Capital Mechanized Infantry Division

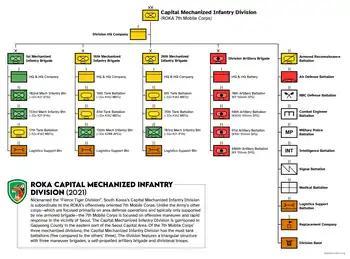
ROKA Capital Mechanized Infantry Division organization

The Capital Division arrived in South Vietnam on September 22, 1965. The Division was deployed just outside Qui Nhơn in Bình Định Province, from where it could protect vital arteries such as Route 1 and Route 19, as well as rice-growing areas and foothills to the north and west.